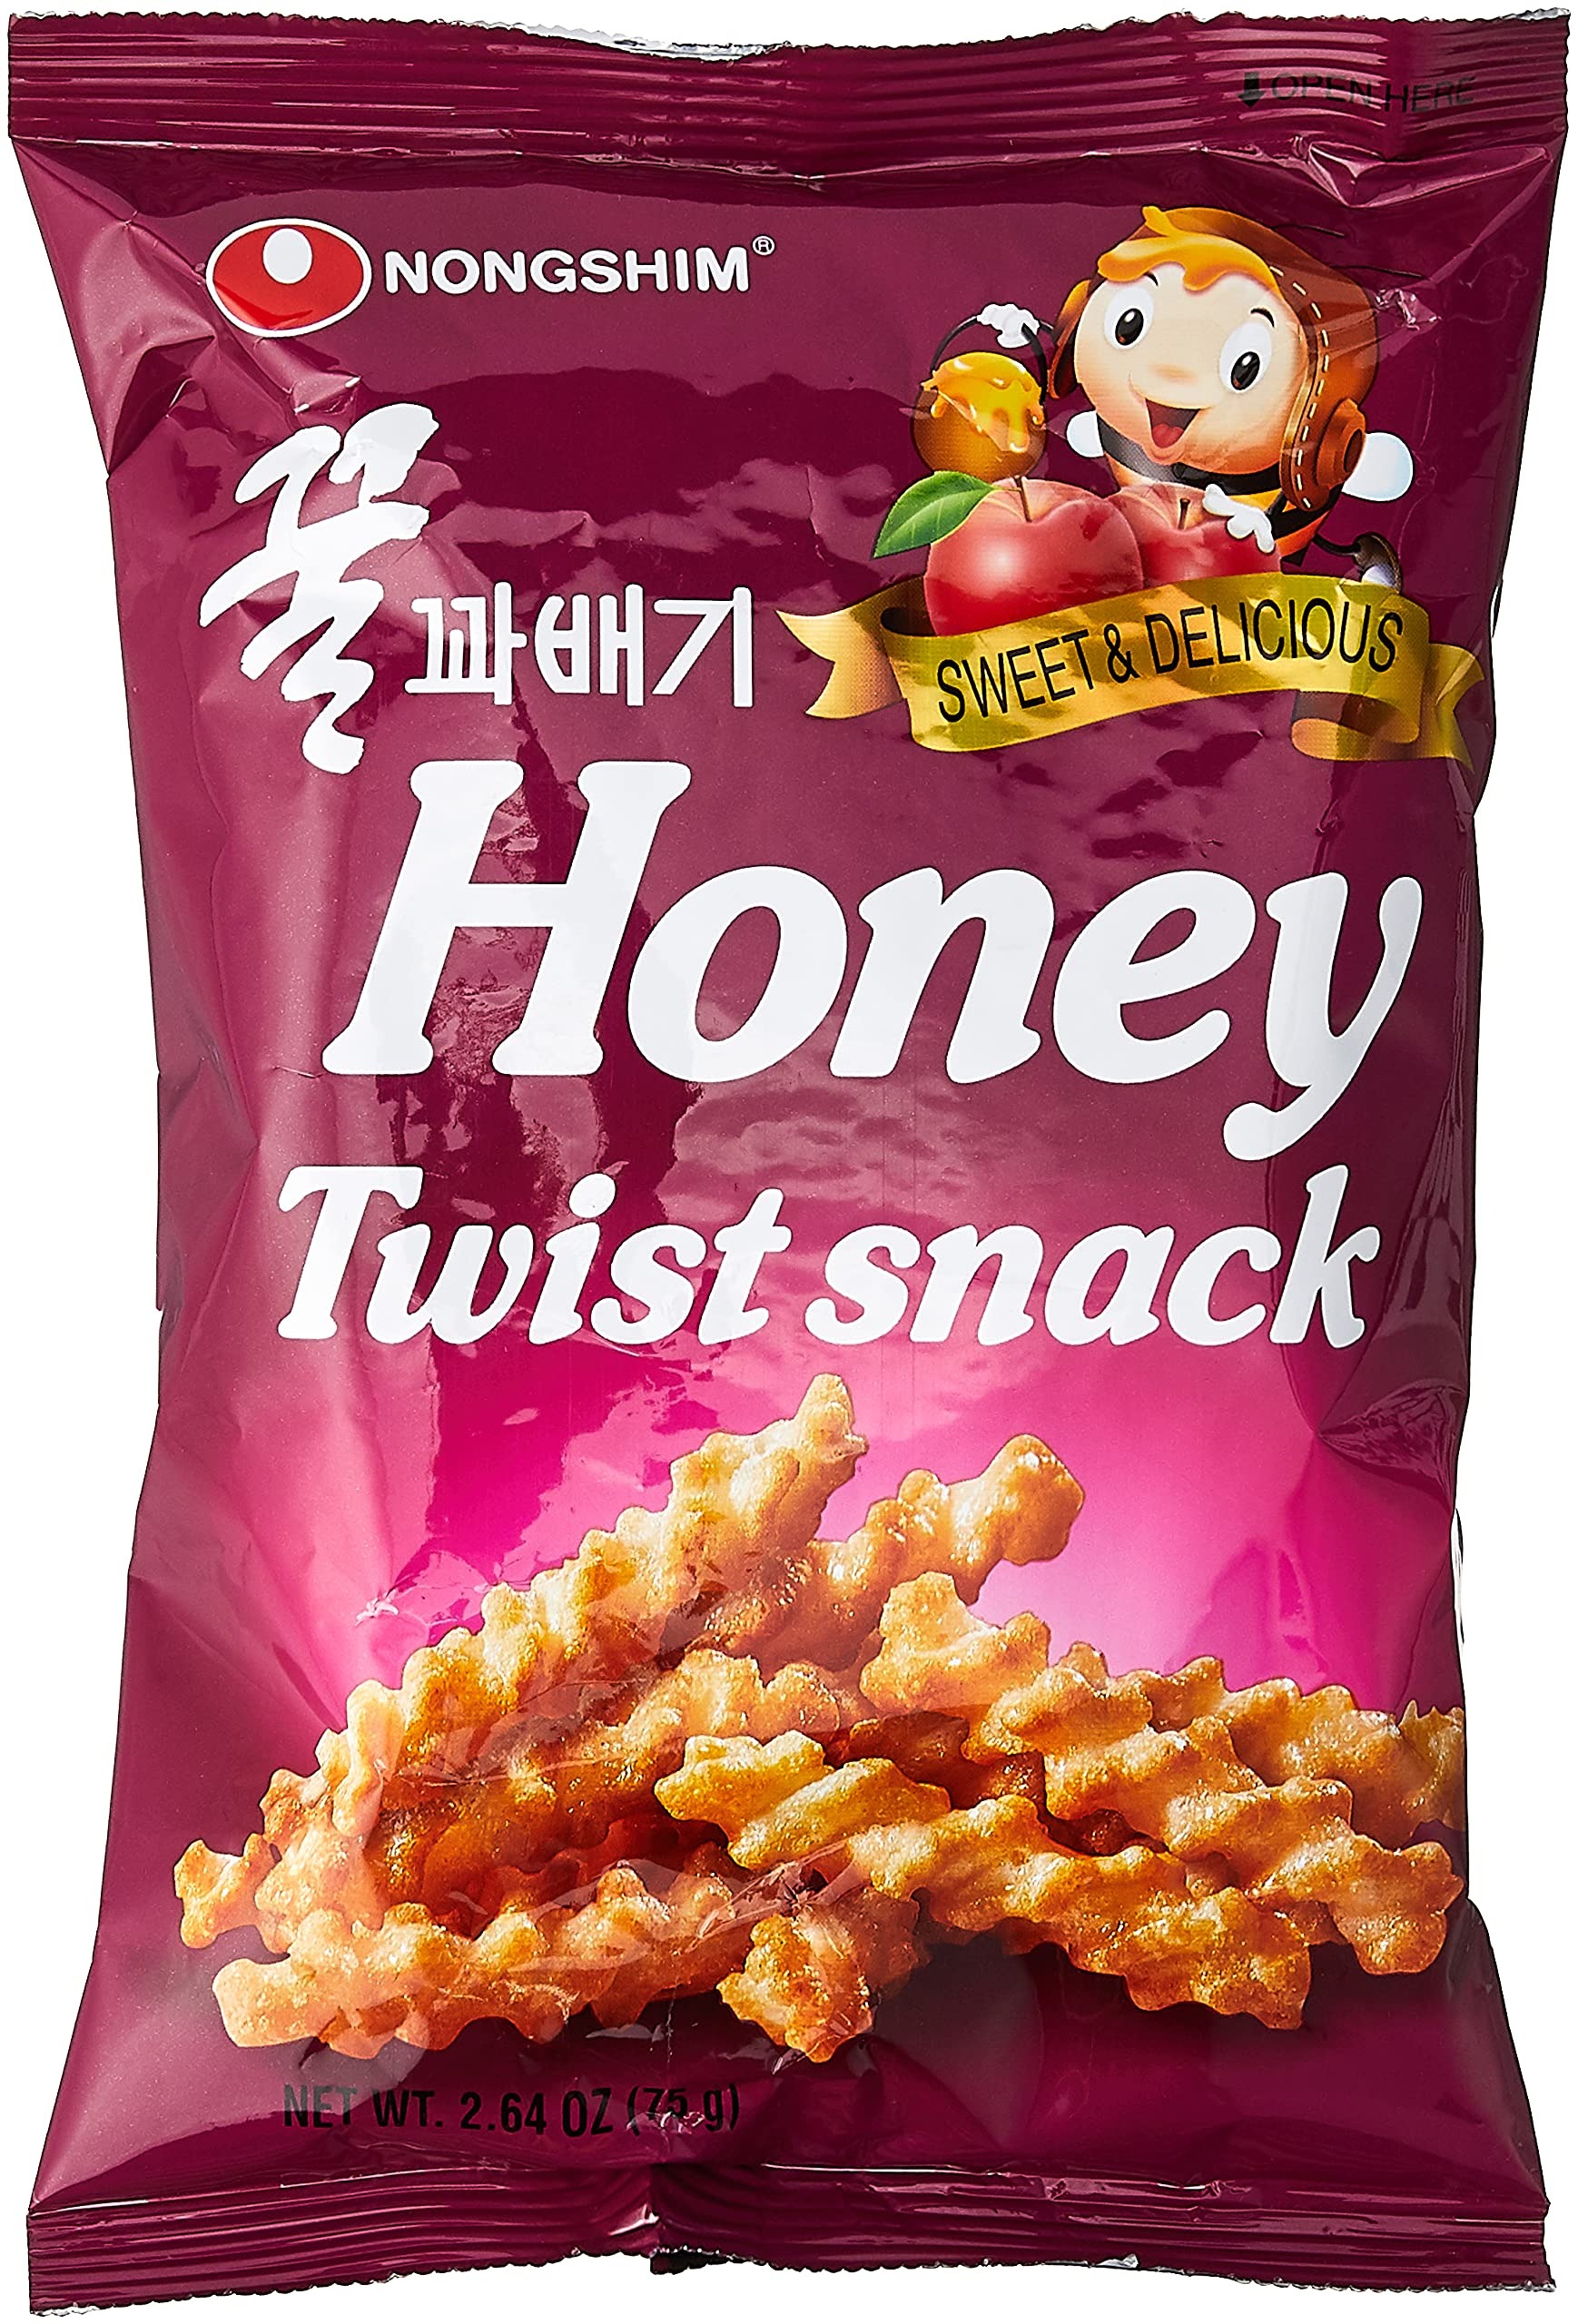
Item Name: Nong Shim Snack Honey Twist, 2.64 oz
Bullet Point 1: Delicious Snack
Bullet Point 2: Quality product
Bullet Point 3: 2.64 Ounce
Value: 2.64
Unit: oz

Price: 13.8